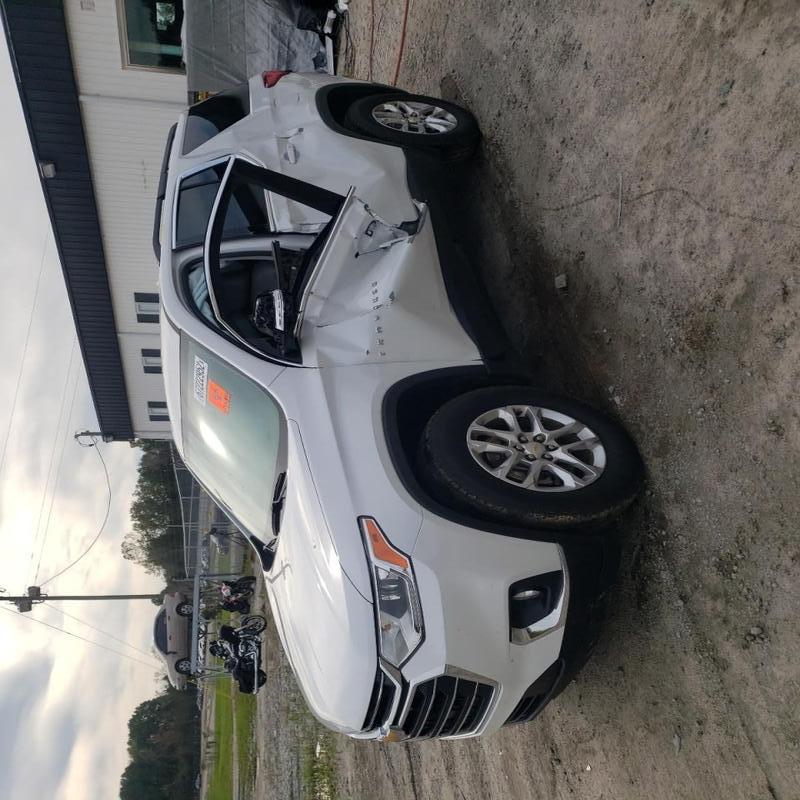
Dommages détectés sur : porte avant gauche, porte arrière gauche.
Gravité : majeur